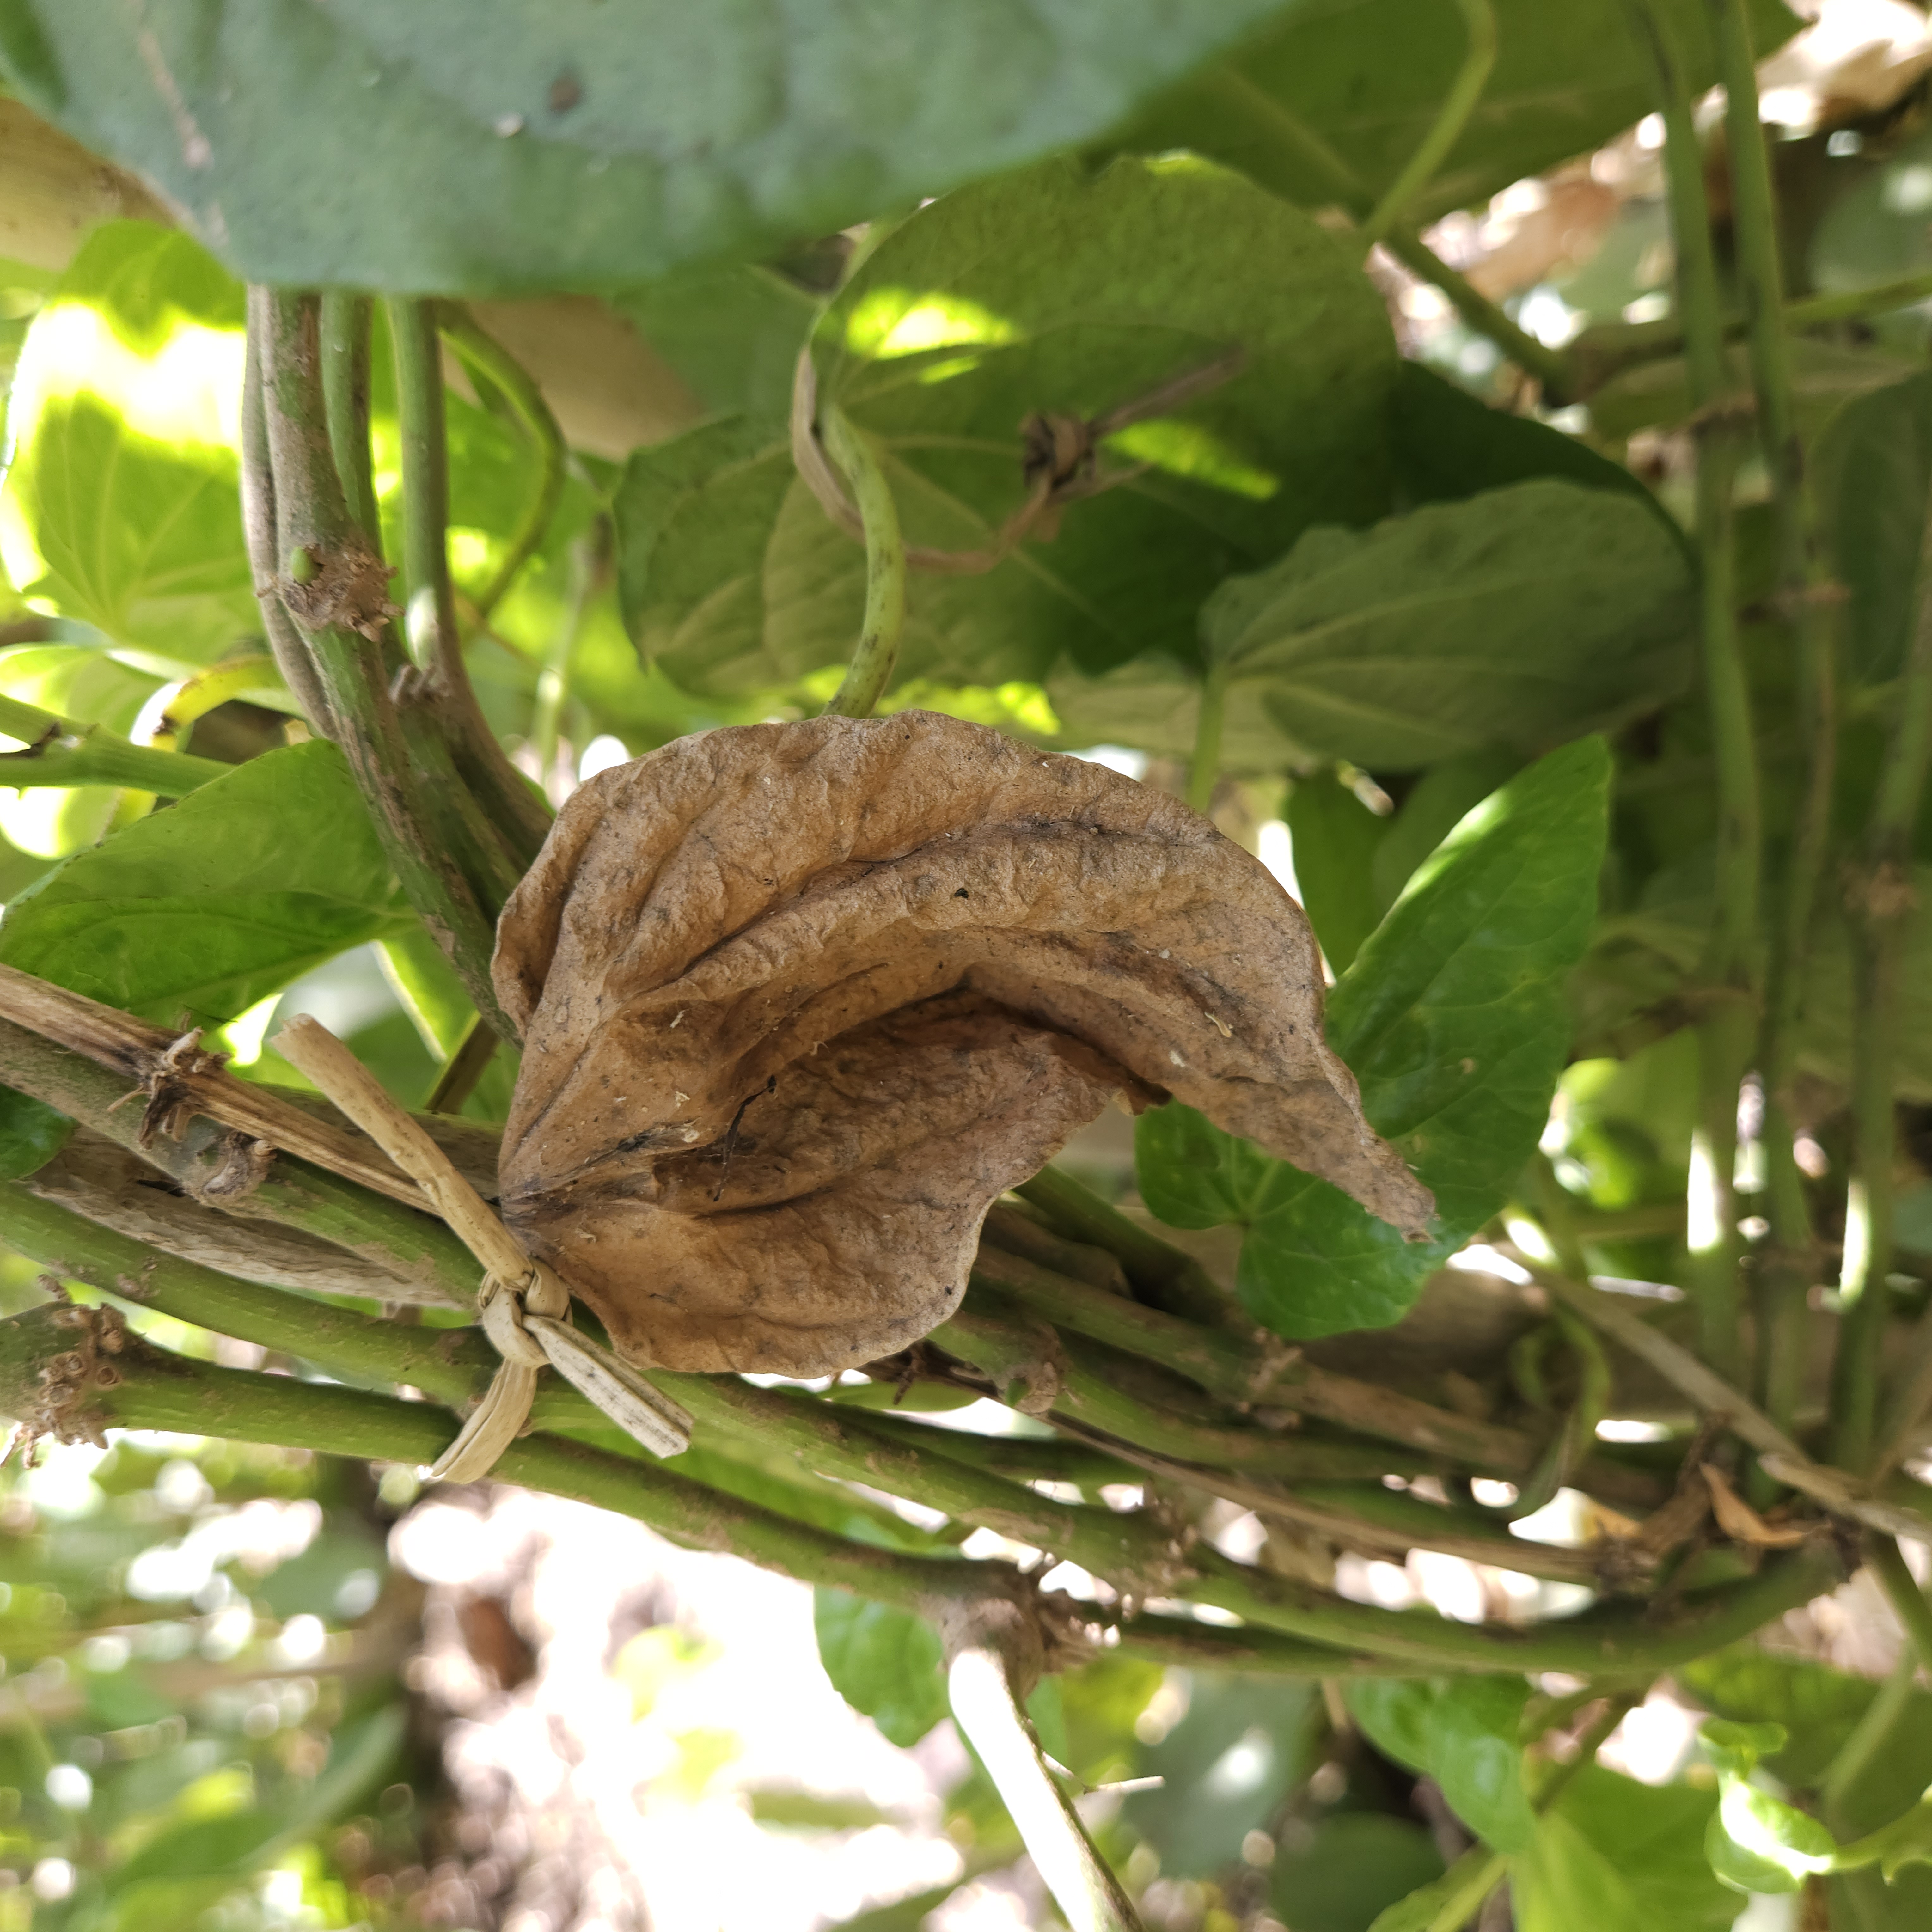
Label: Dried